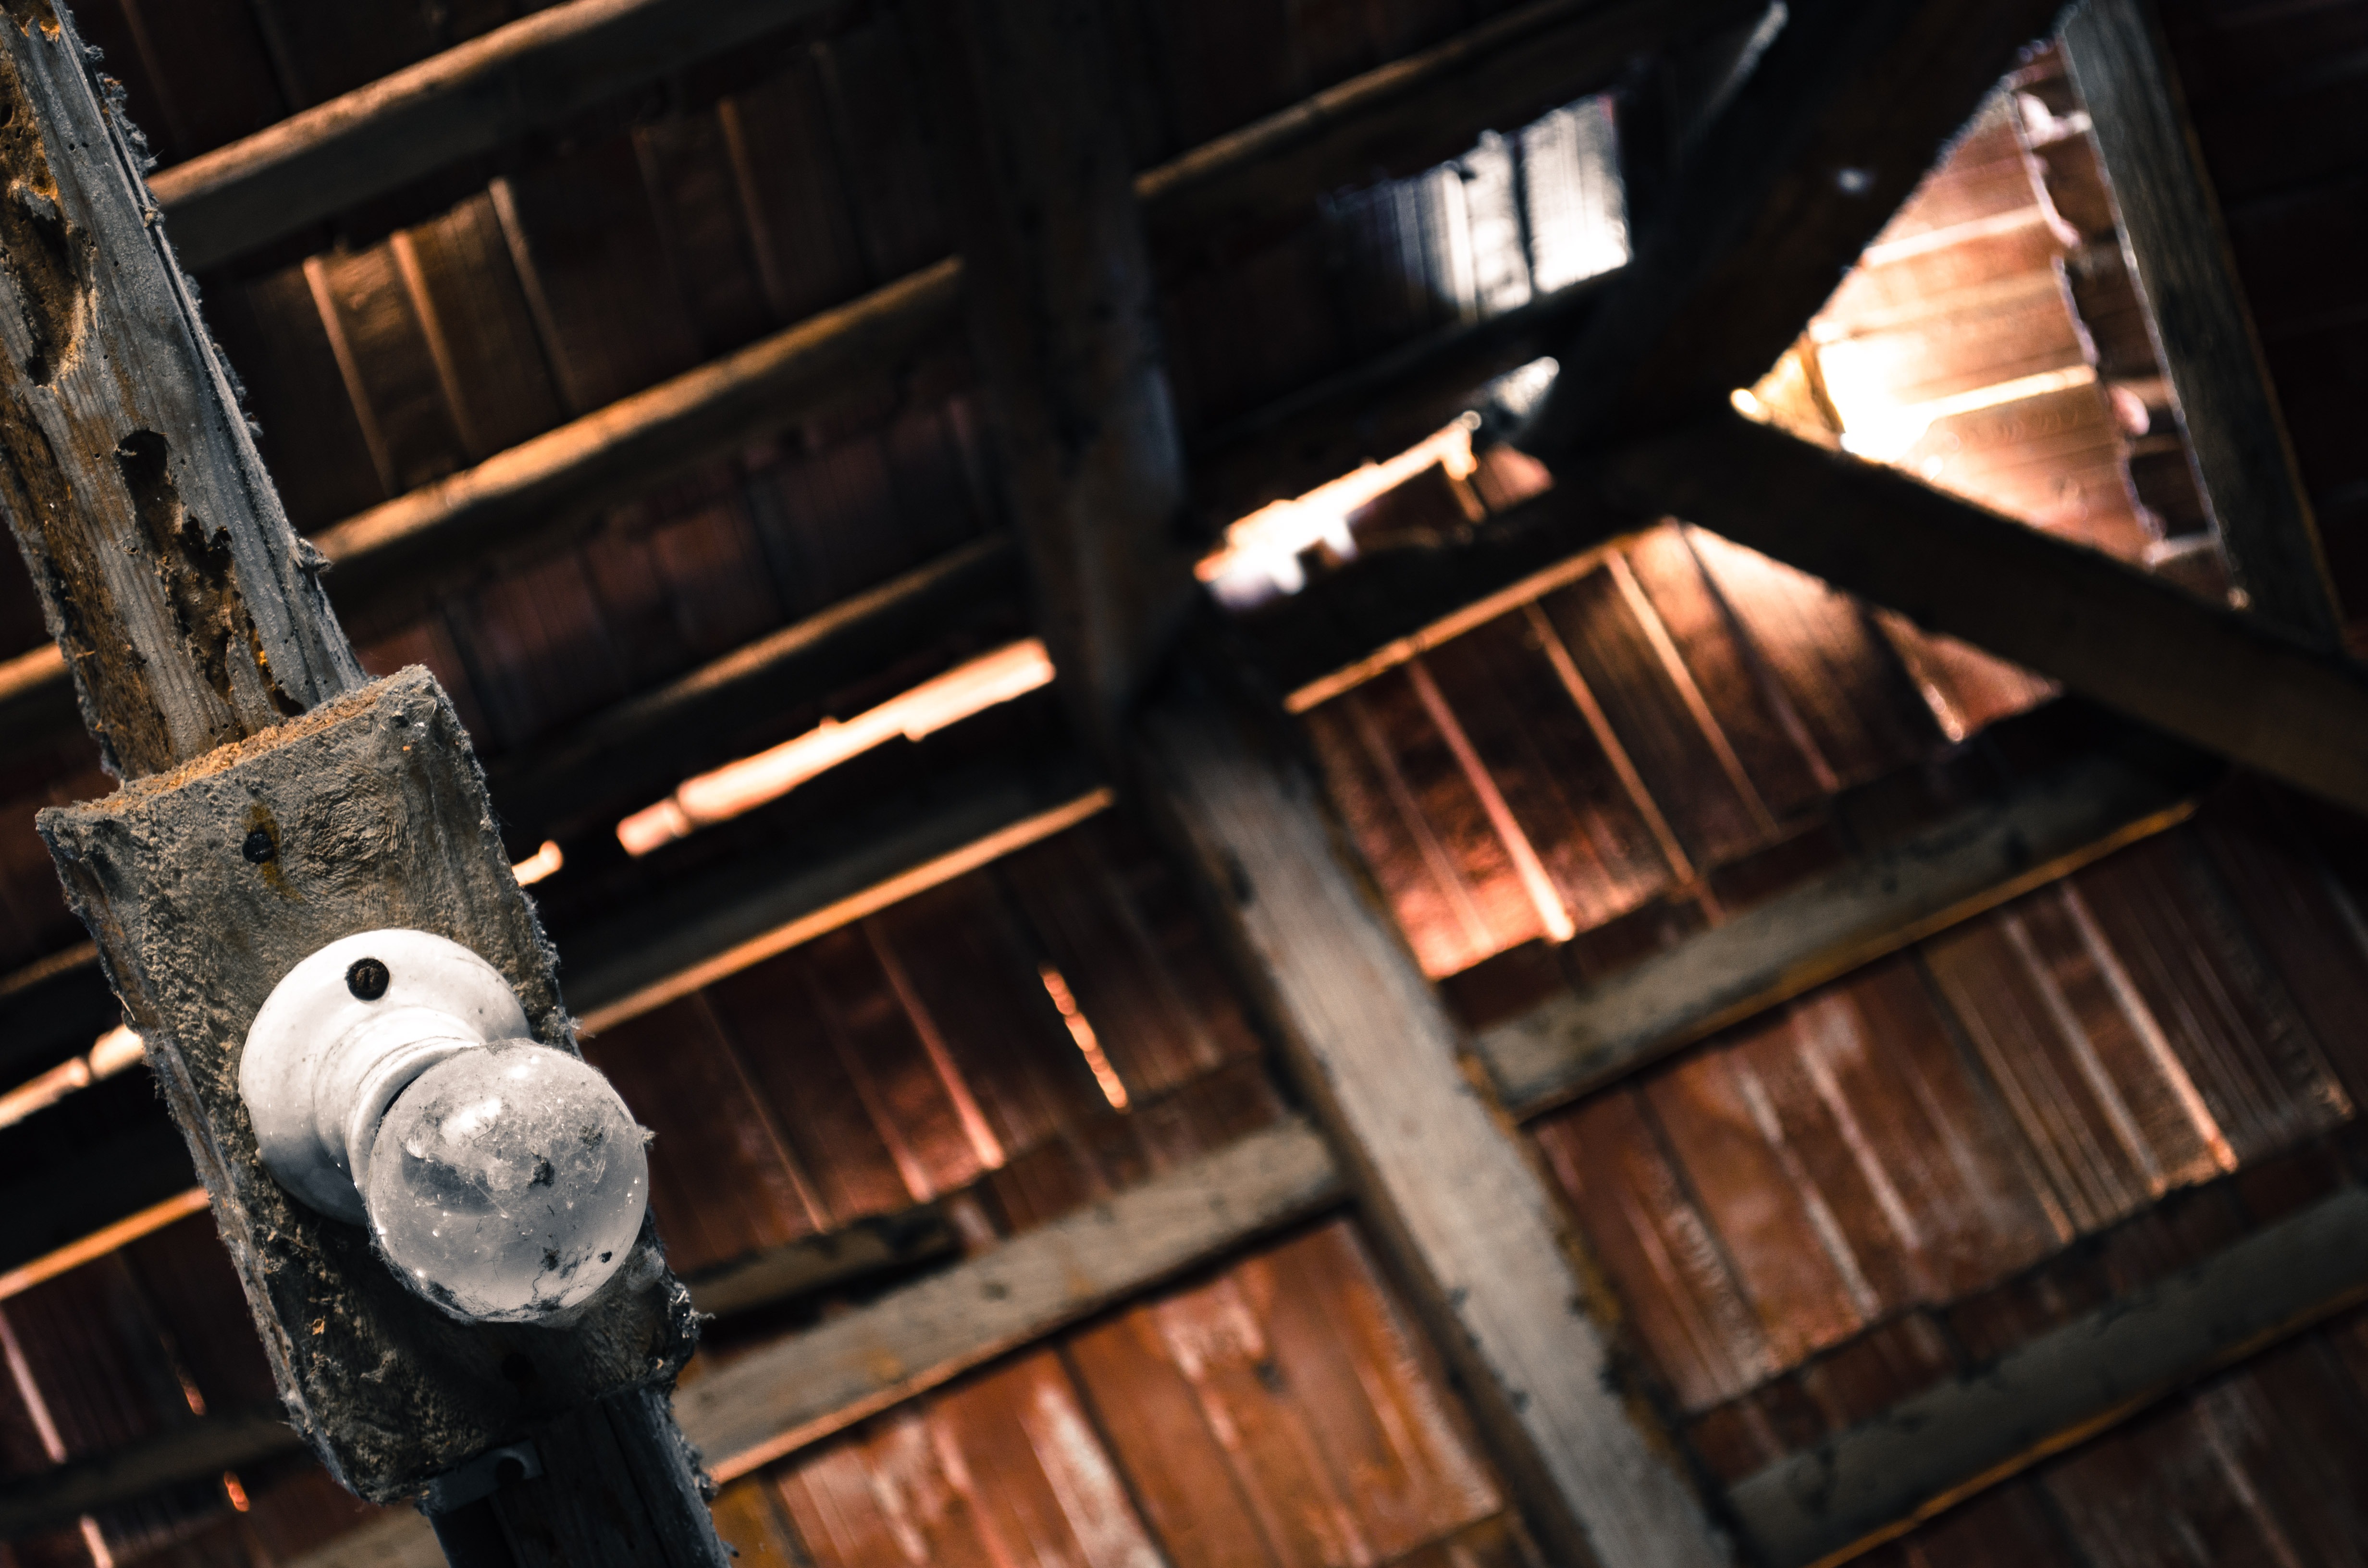
light, wood, tile, darkness, light bulb, lighting, attic, pise, old attic, suu kyi was eating